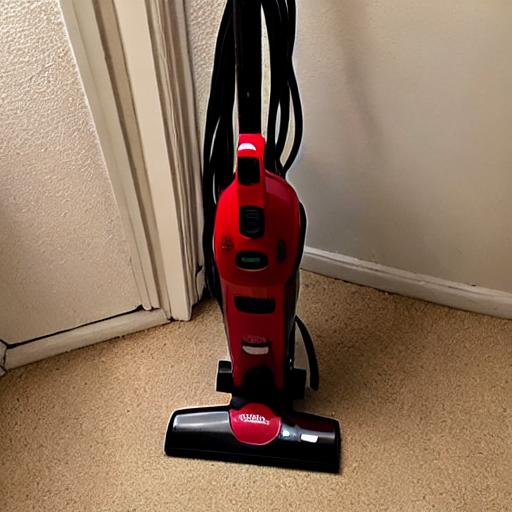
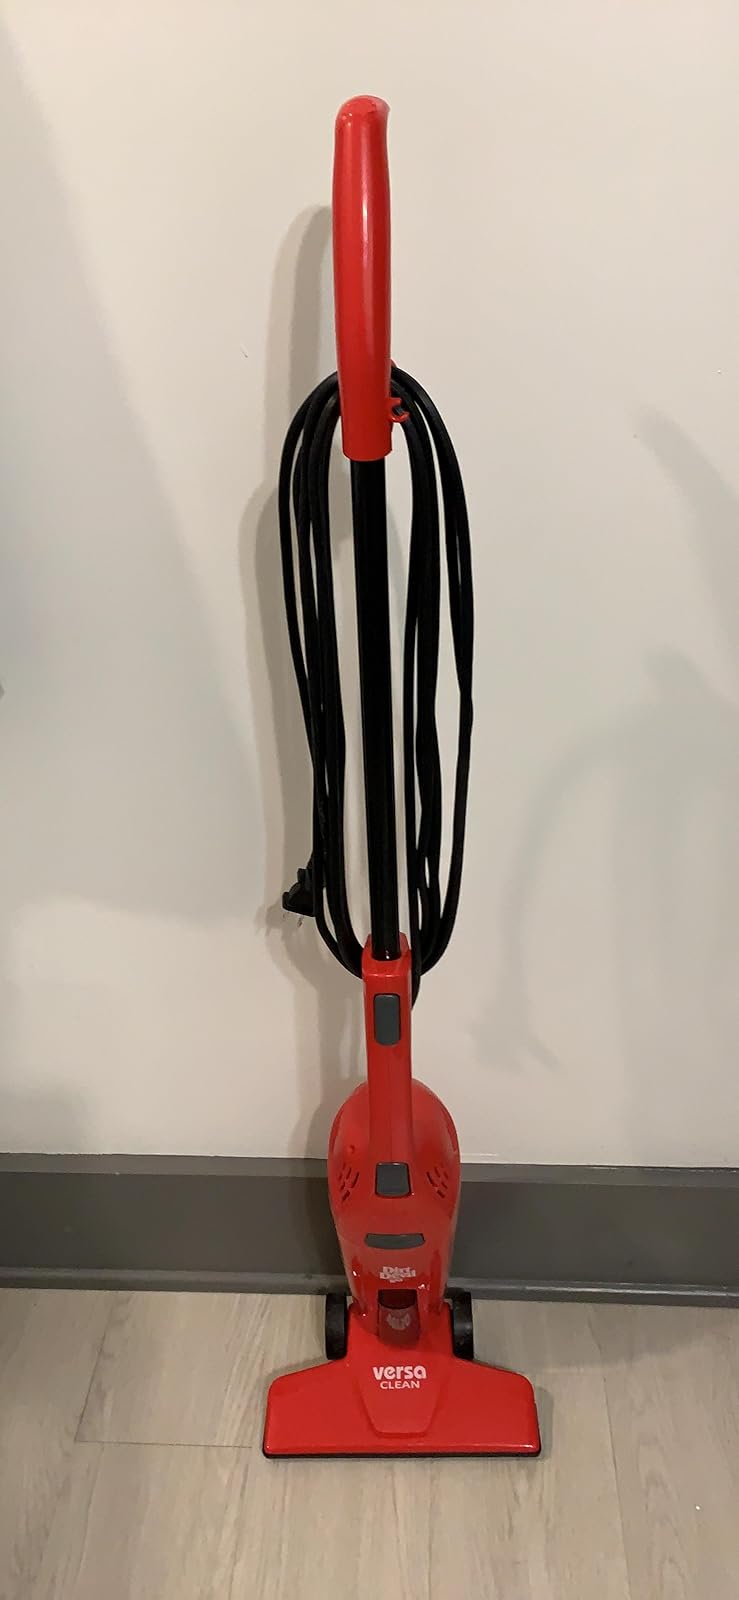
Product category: items_vacuum
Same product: no